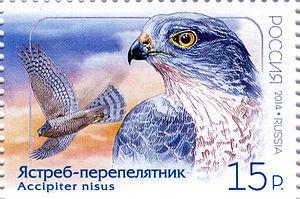
Timbre postal Russie 2014. Русский: Ястреб-перепелятник. Почтовая марка России. 2014. Совместный выпуск с Корейской Народно-Демократической Республикой.